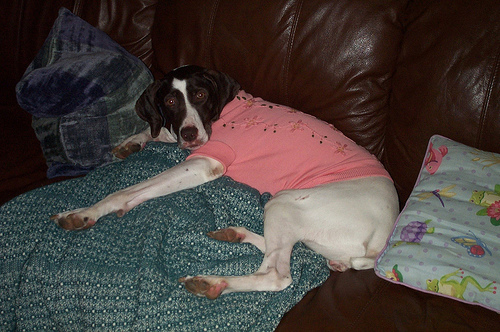
Animal: dog
Breed: german_shorthaired